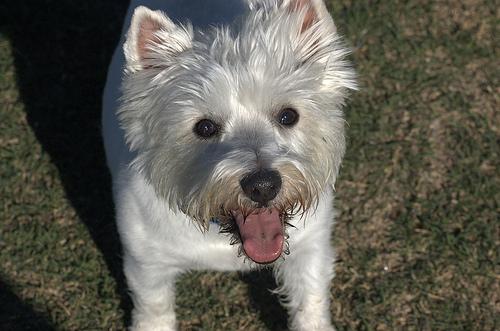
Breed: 209-n000040-West_Highland_white_terrier